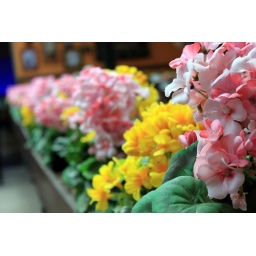
Flowers running along the decorative fence outside the La Tasca restaurant in the Windsor Royal Station Shopping Centre